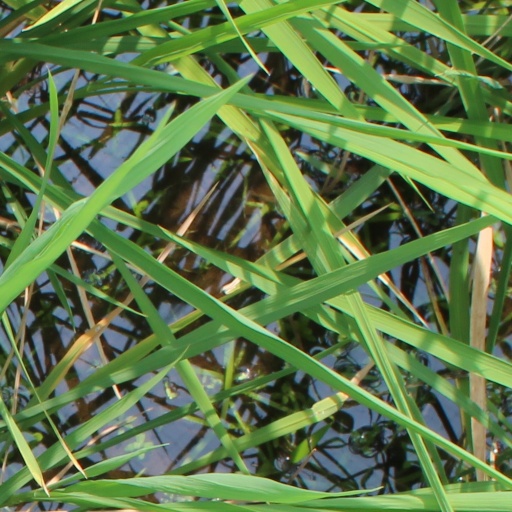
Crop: rice